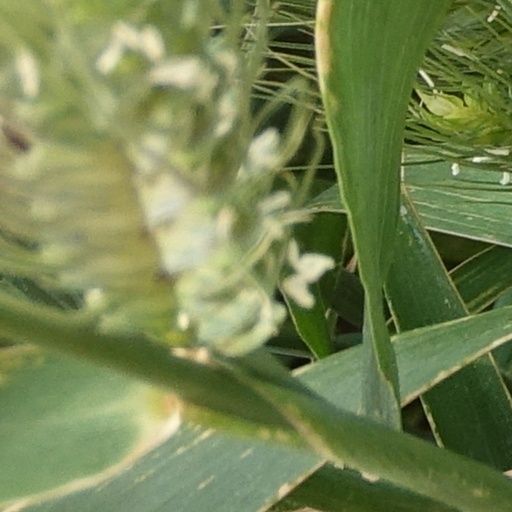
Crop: wheat